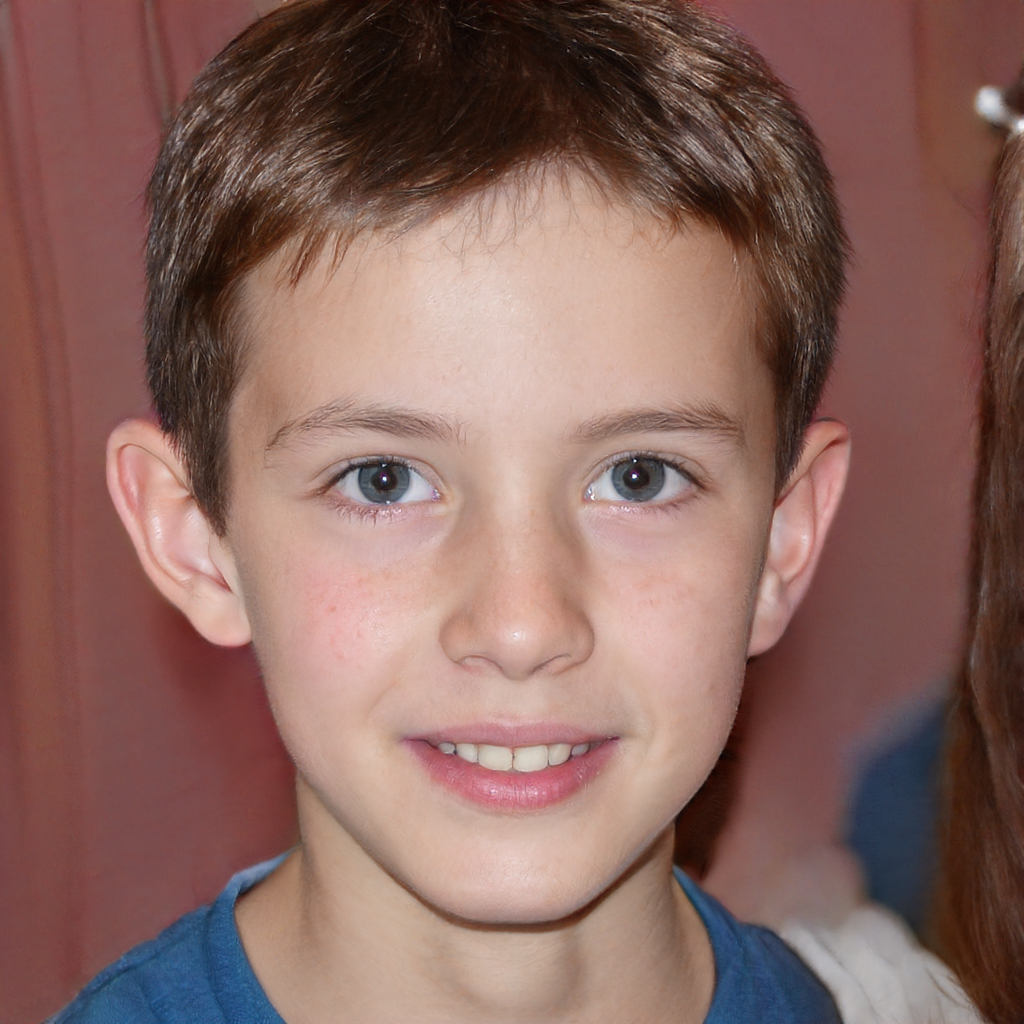
Gender: Male